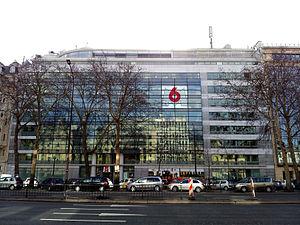
Siège social de la chaîne de télévision française M6 situé au 89, avenue Charles-de-Gaulle à Neuilly-sur-Seine dans les Hauts-de-Seine, France.
M6, abréviation de Métropole Télévision et du canal de diffusion 6, est une chaîne de télévision généraliste nationale française commerciale privée qui émet depuis le 1ᵉʳ mars 1987. Après avoir été entre 2011 et 2017 la 3ᵉ chaîne la plus regardé de France c'est depuis 2018 la 4ᵉ chaîne la plus regardée, derrière TF1 et les chaînes publiques France 2 et France 3.
Neuilly-sur-Seine est une commune française située dans le département des Hauts-de-Seine, en région Île-de-France.
L'avenue Charles-de-Gaulle traverse la ville de Neuilly-sur-Seine et correspond à un tronçon de la route nationale 13.